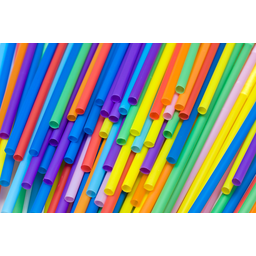
Label: plastic